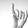
ASL letter: I